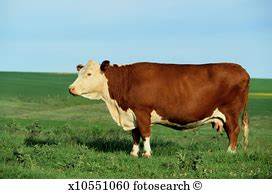
Label: cow